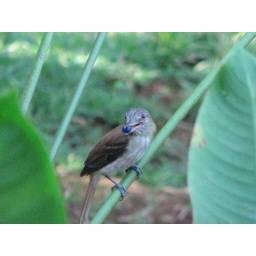
showed up outside our cabin; couldn't find it in the bird book